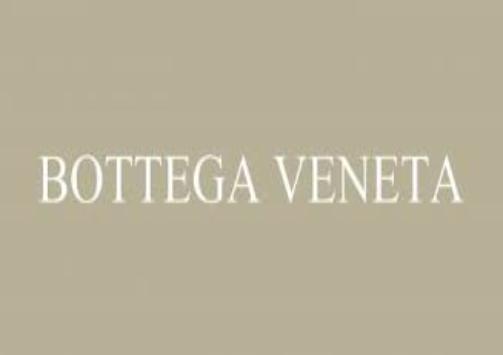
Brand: Bottega Veneta
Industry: Clothes